Hans Adolph Brorson

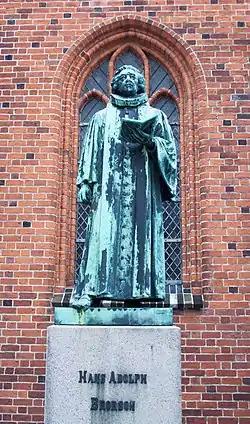
Hans Adolph Brorson bronze statue at Ribe Cathedral

Hans Adolph Brorson (20 June 1694 – 3 June 1764) was a Danish pietist clergyman, hymn write and translator of German language hymns.